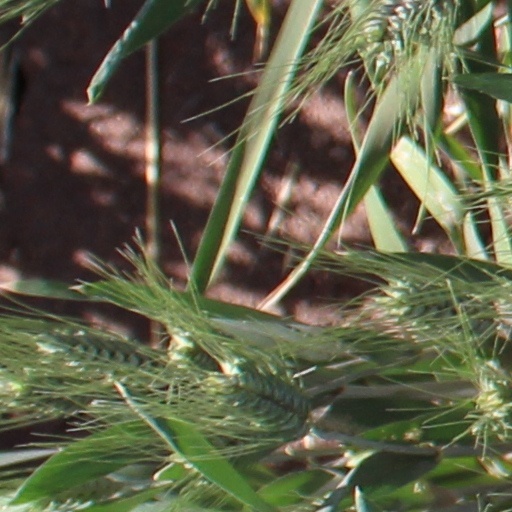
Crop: wheat